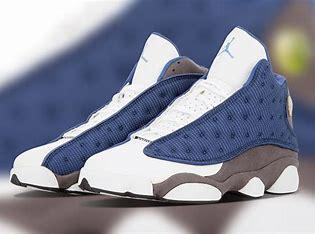
Brand: Jordan
Model: 13